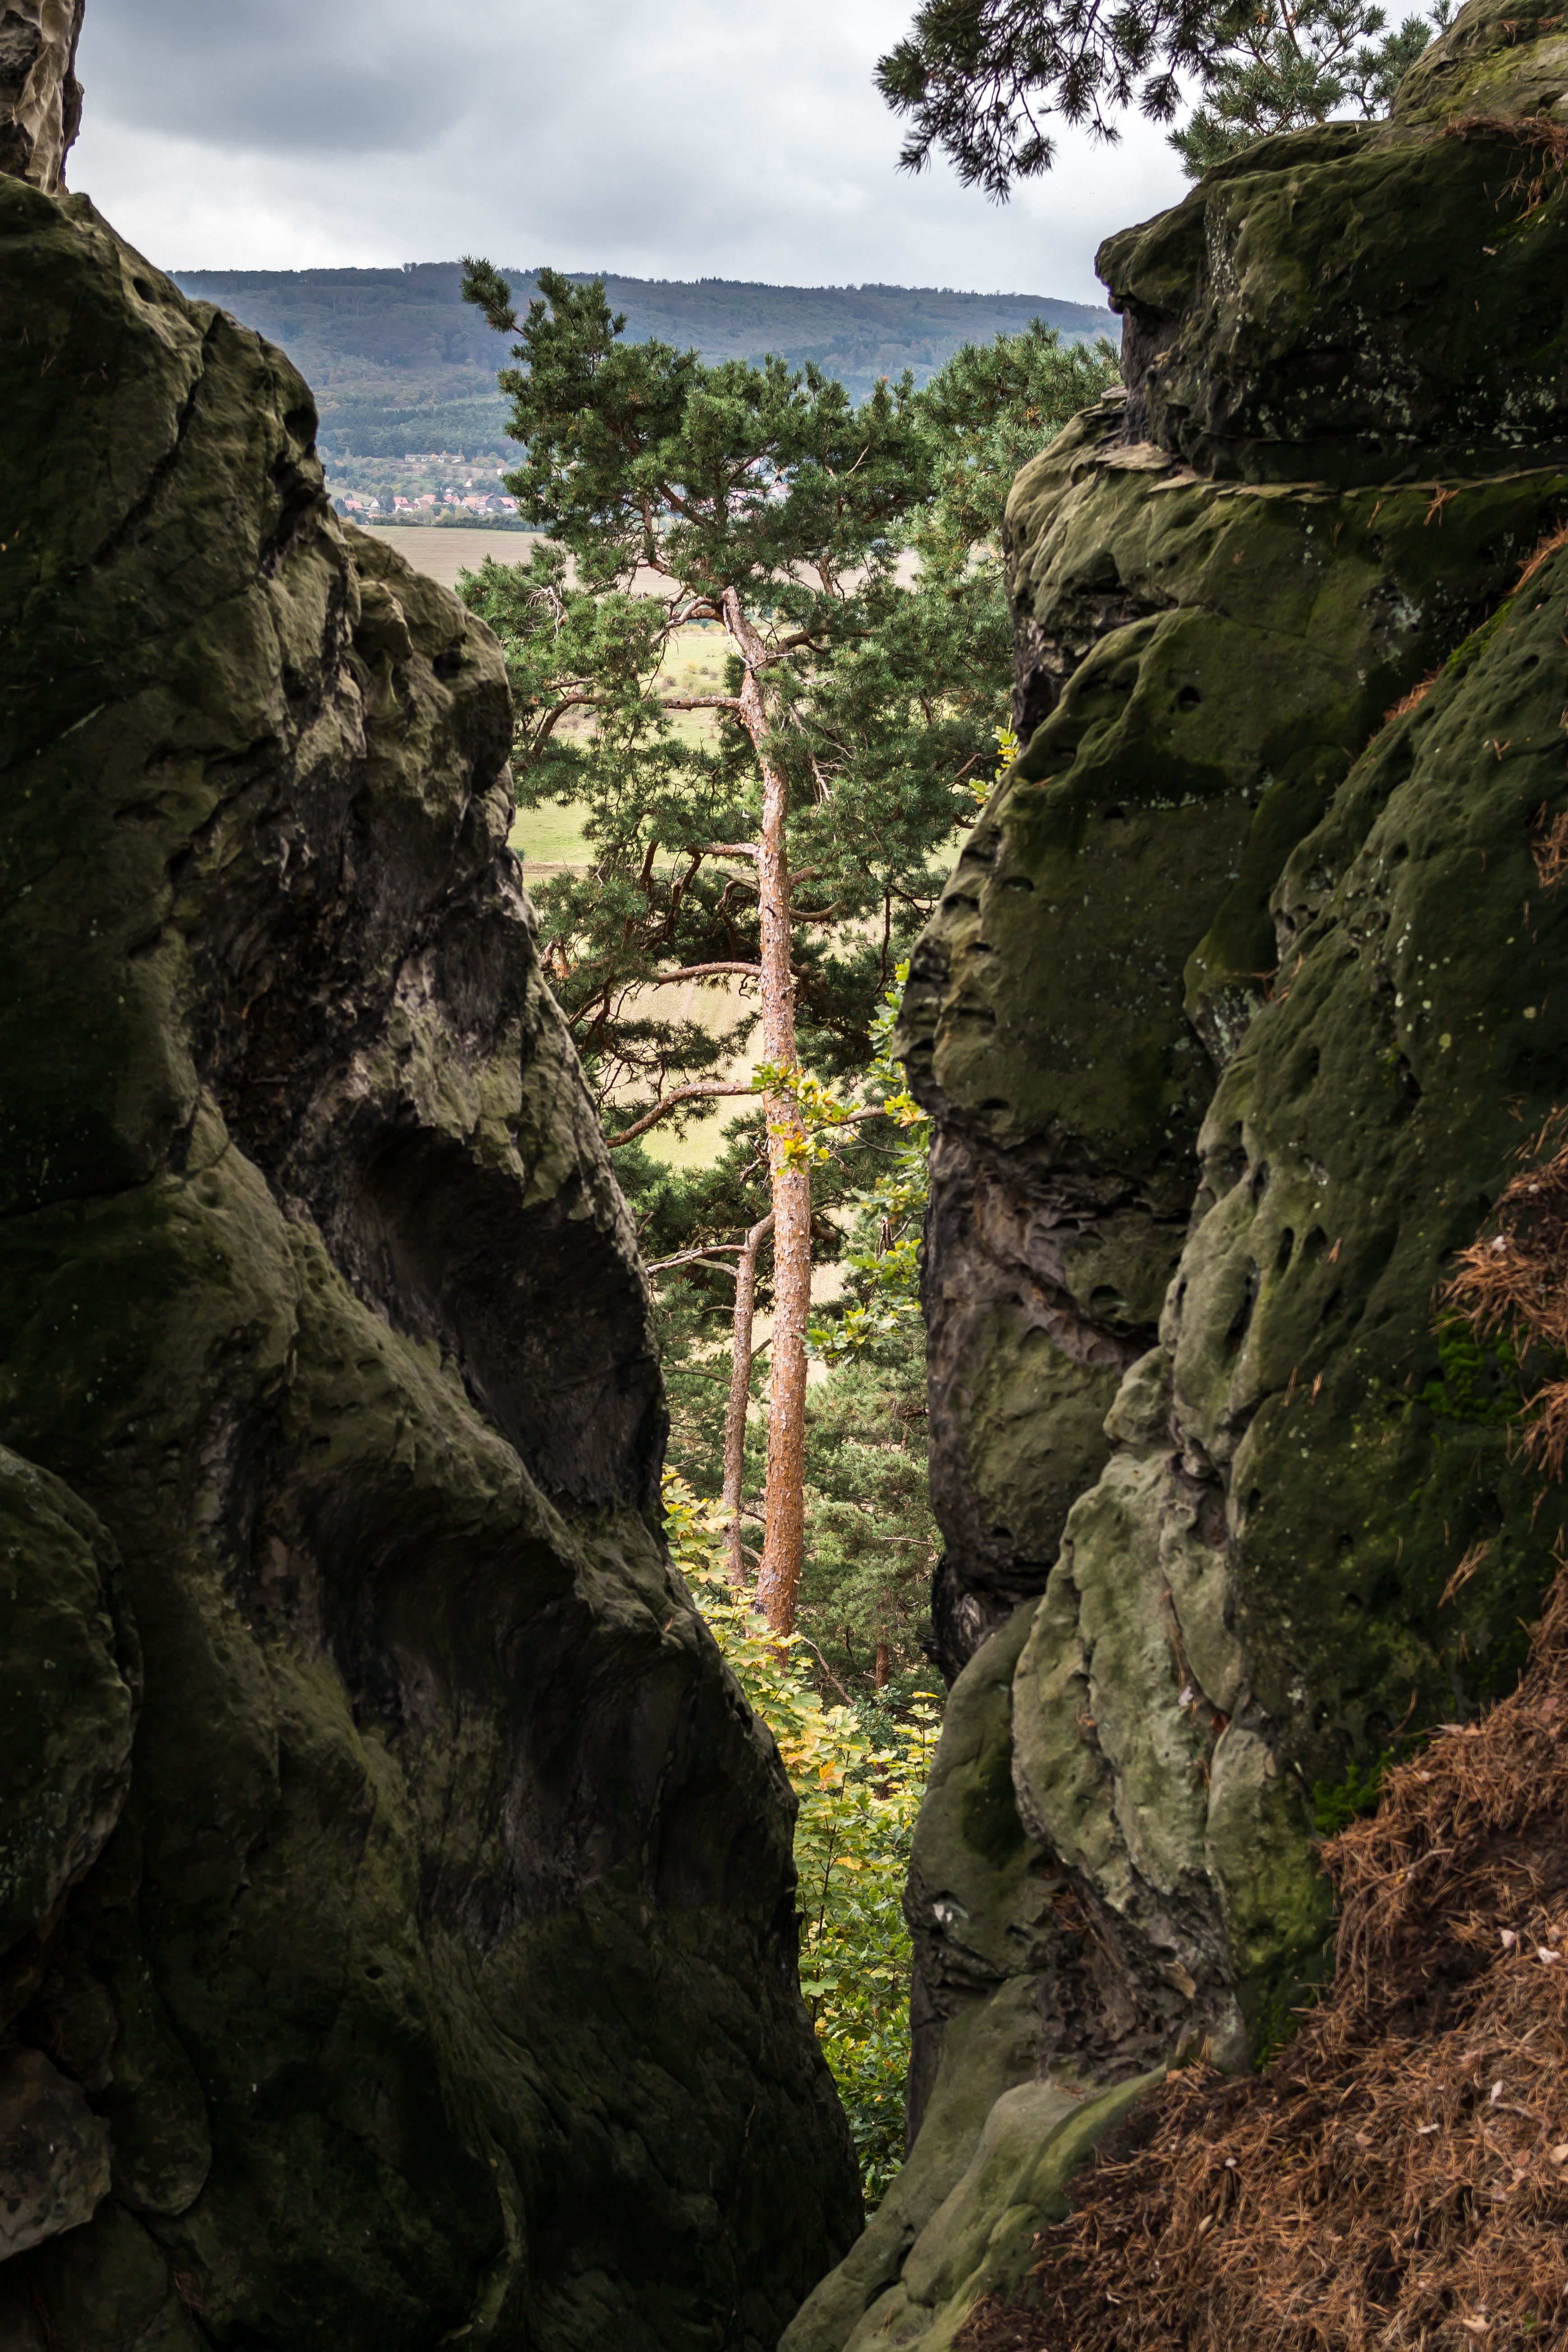
sea, coast, rock, adventure, view, valley, formation, cliff, pine, arch, canyon, terrain, crevice, geology, germany, resin, water feature, devil's wall, by looking, natural arch